Wiener-Neustädter Hut

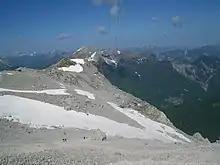
The hut on the edge of the Austrian Schneekar

The Wiener-Neustädter Hut is an Alpine hut belonging to the Austrian Tourist Club on the edge of the Austrian "Schneekar" ("Snow Cirque") in the west face of the Zugspitze at 2,213 metres above sea level (2,209 m according to other sources). The hut is resupplied by the Tyrolean Zugspitze Cable Car, whose cables run directly over the hut.